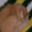
Label: cat